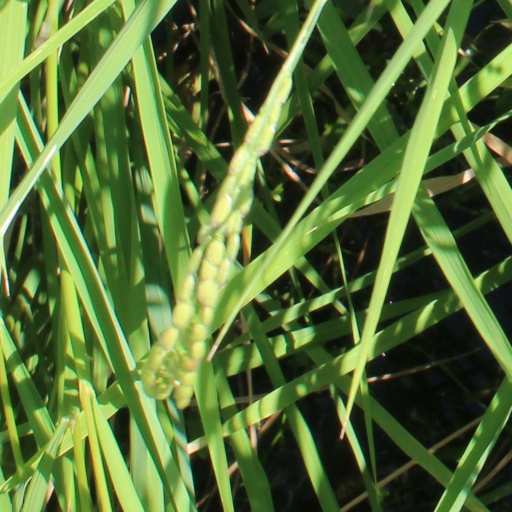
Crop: rice